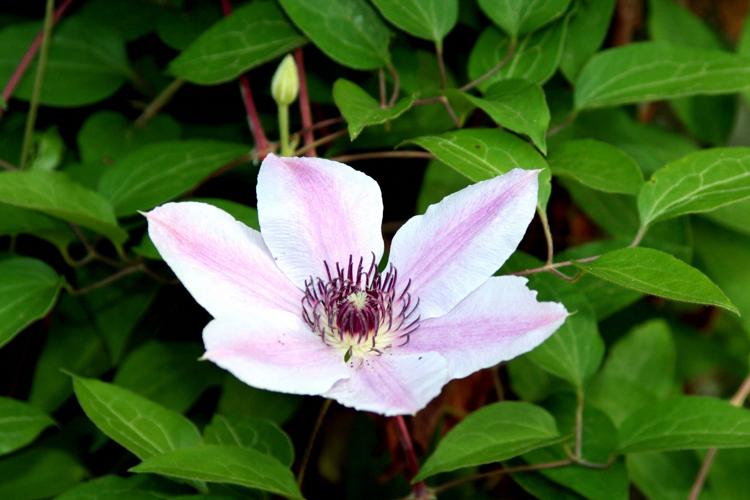
Label: clematis